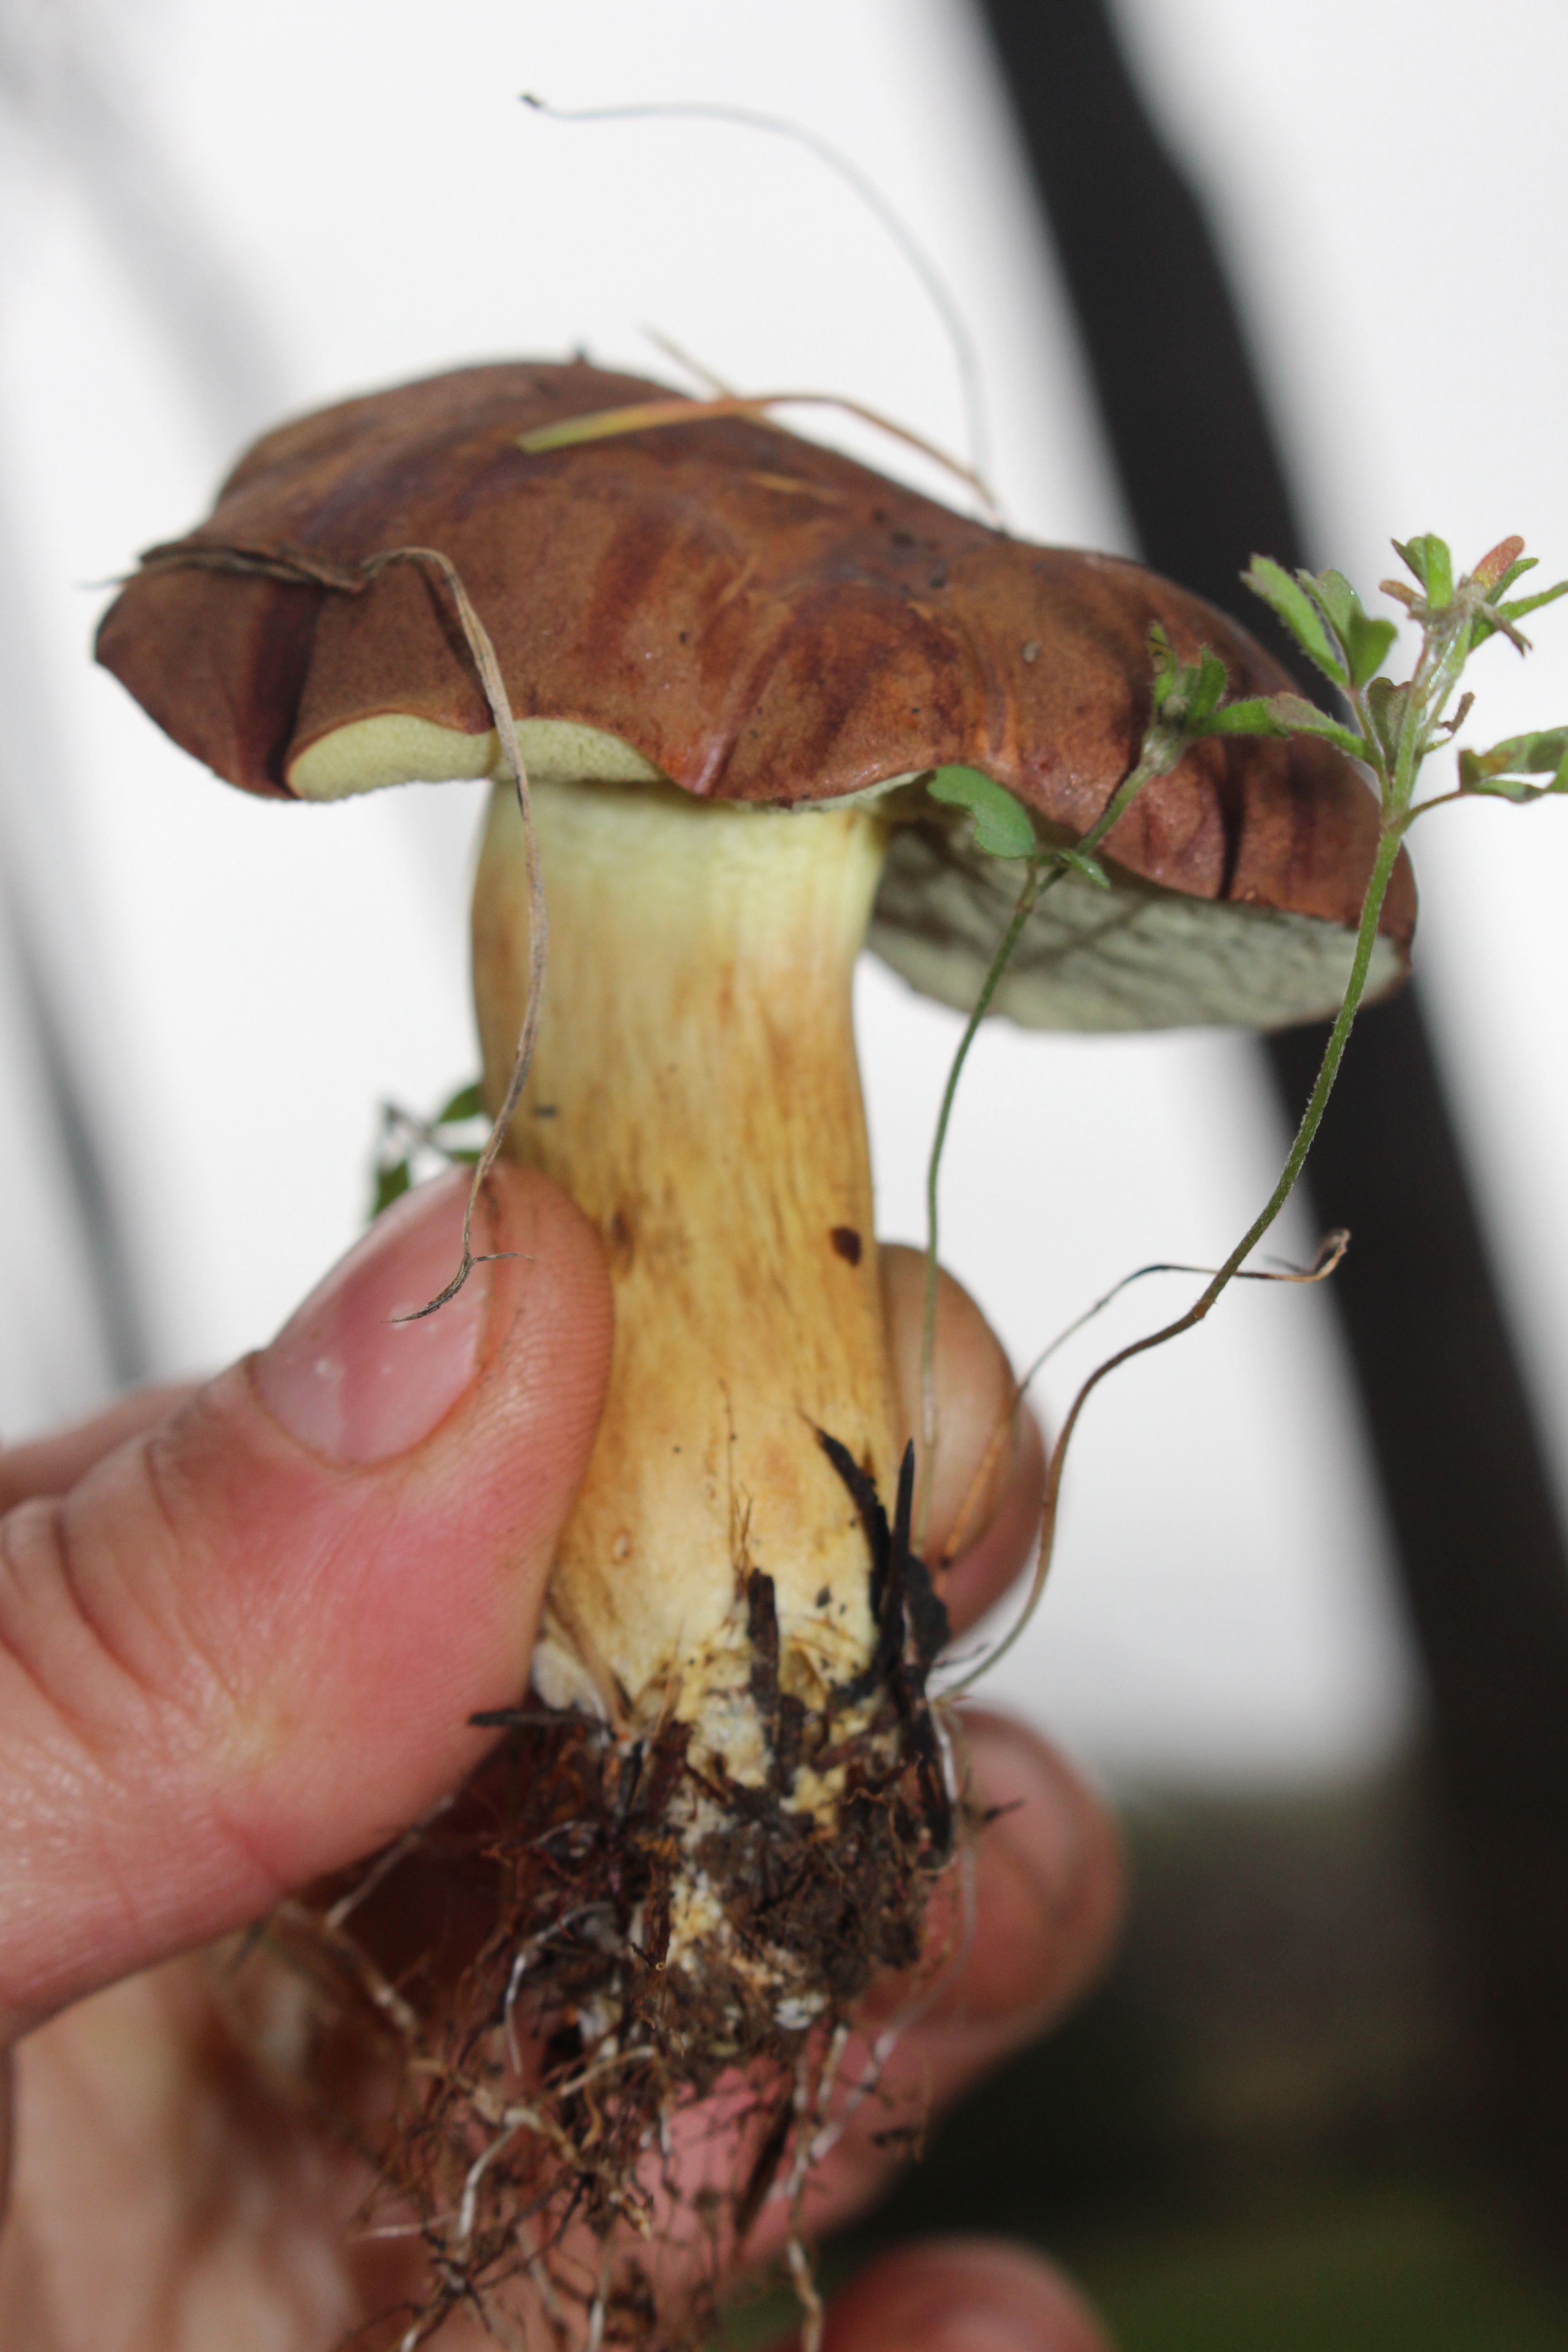
nature, forest, branch, plant, pine, food, ingredient, produce, autumn, brown, bay, soil, botany, mushroom, healthy, flora, season, fungus, eating, fungi, needles, boletus, bolete, edible, eatable, organic, matsutake, edible mushroom, plant stem, penny bun, bay bolete, badius